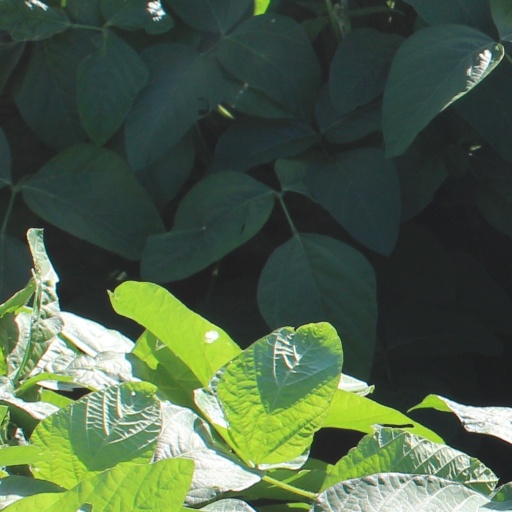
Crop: soybean